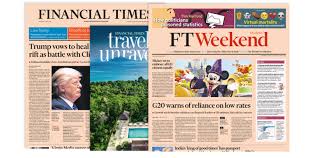
Label: paper